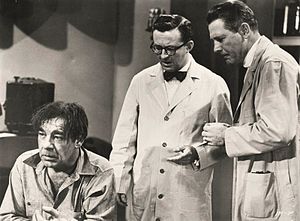
Lon Chaney Jr.
Lon Chaney Jr. (venstre) i 1956
Lon Chaney Jr. eller Creighton Tull Chaney var en amerikansk skuespiller.